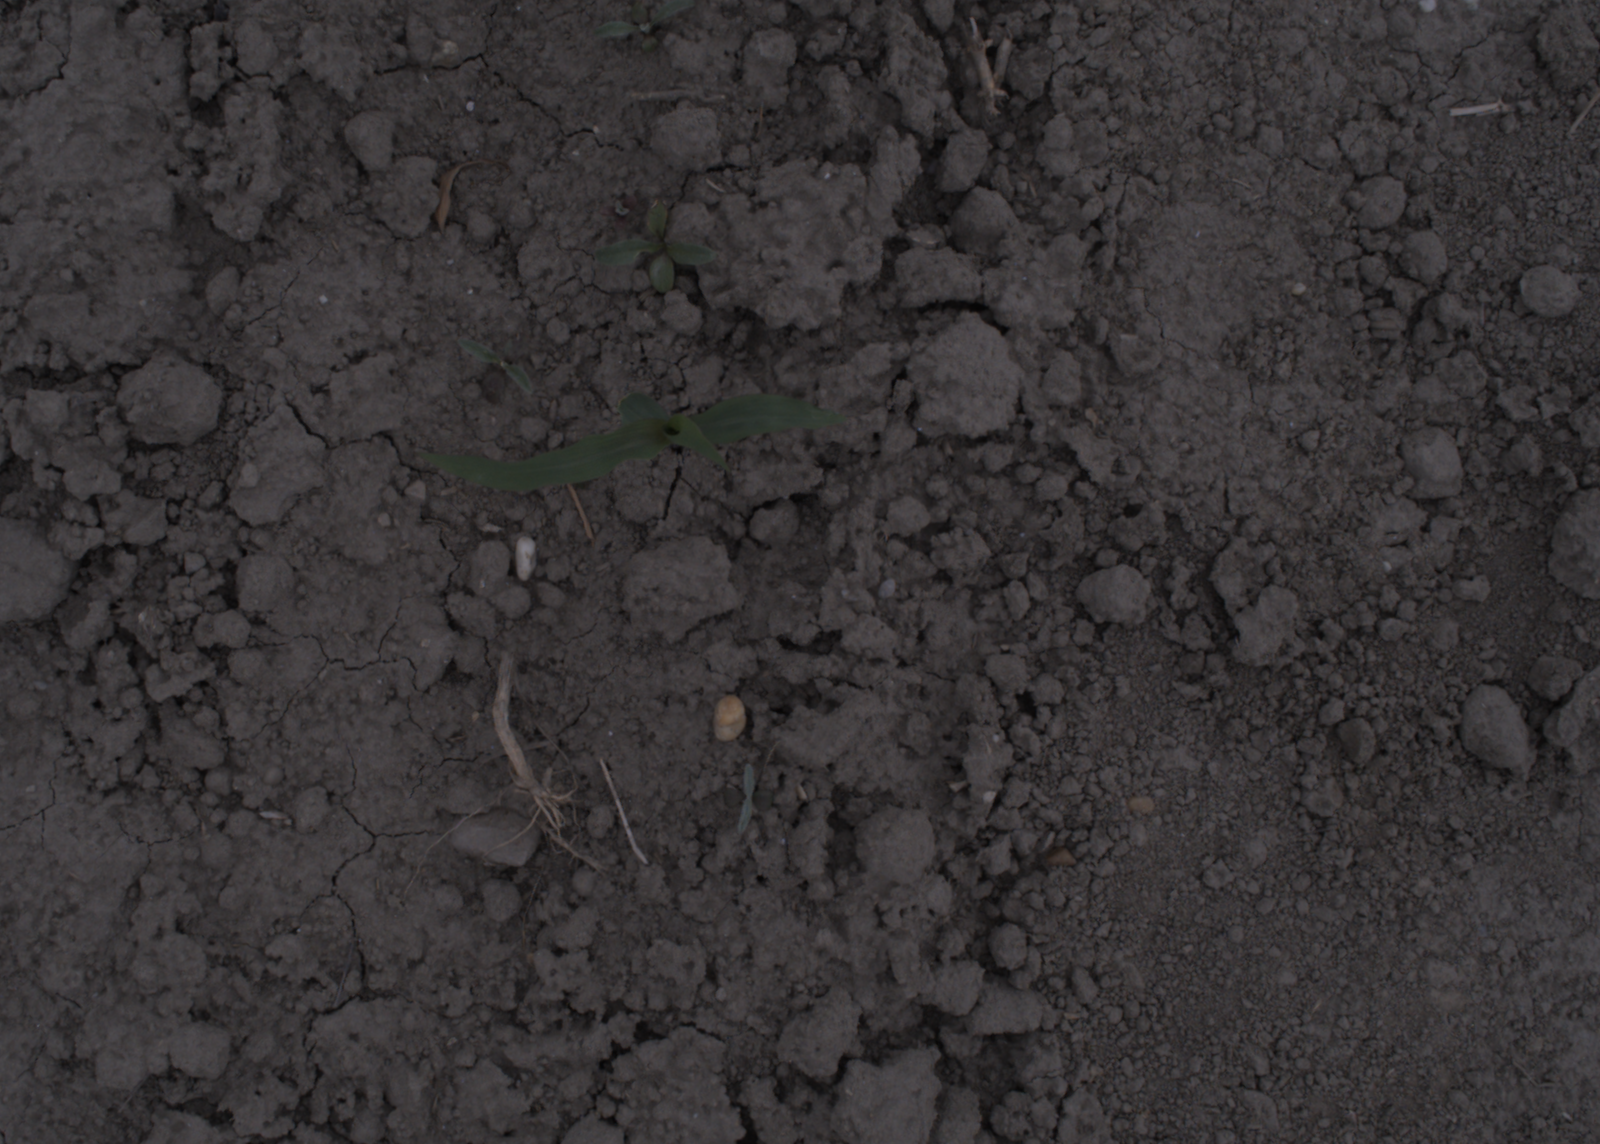
Capture date: 17.08.2020 10:36:39
Weather: cloudy
Wind: light
Seeding date: 21.07.2020
Plant canopy height (mm): 910